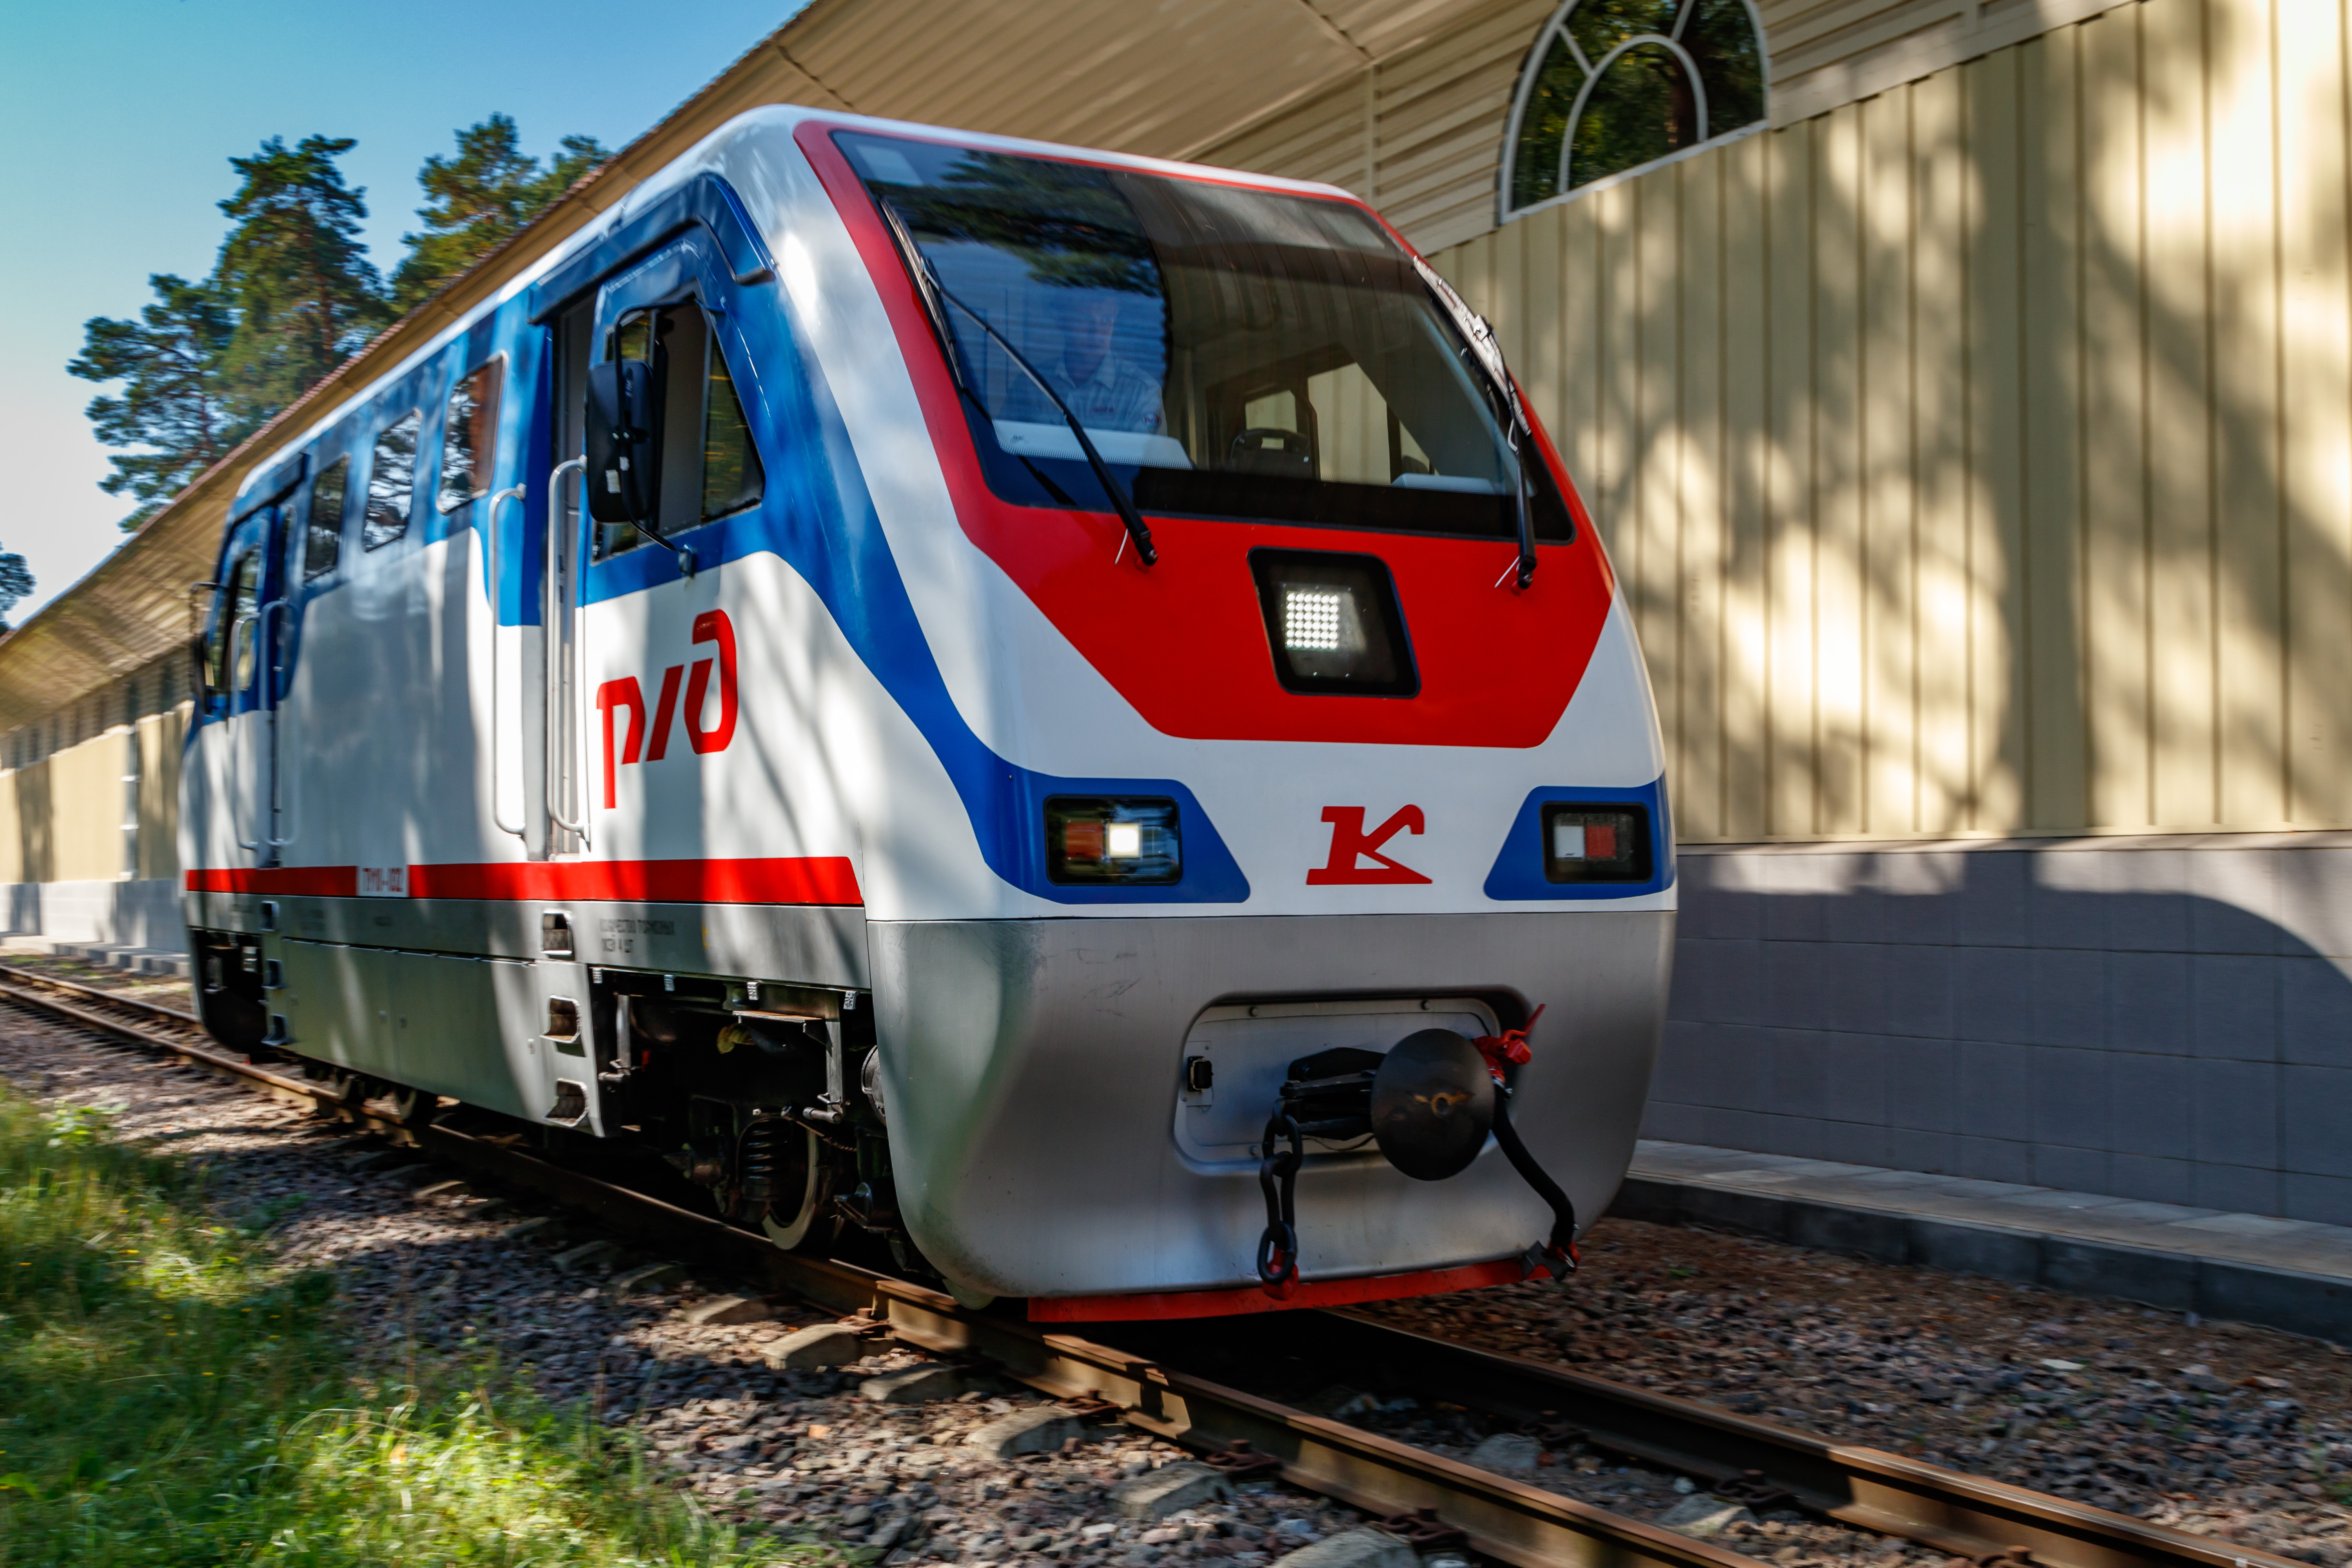
locomotive, diesel locomotive, wagons, train, rails, maneuvers, station, stop, railway, narrow gauge railway, traffic, transport, Kratovo Children's Railway, mode of transport, rolling stock, windscreen wiper, track, public transport, glass, urban area, iron, engineering, electric blue, carmine, travel, windshield, world, parallel, metropolis, maroon, metal, passenger car, public utility, machine, headlamp, electricity, train station, rolling, paint, railroad car, steel, metro, transport hub, rubble, sign, nonbuilding structure